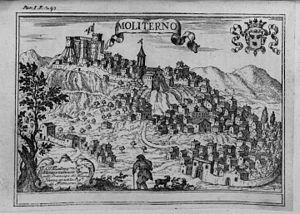
Moliterno est une commune italienne d'environ 3 670 habitants, située dans la province de Potenza, dans la région Basilicate, en Italie méridionale.